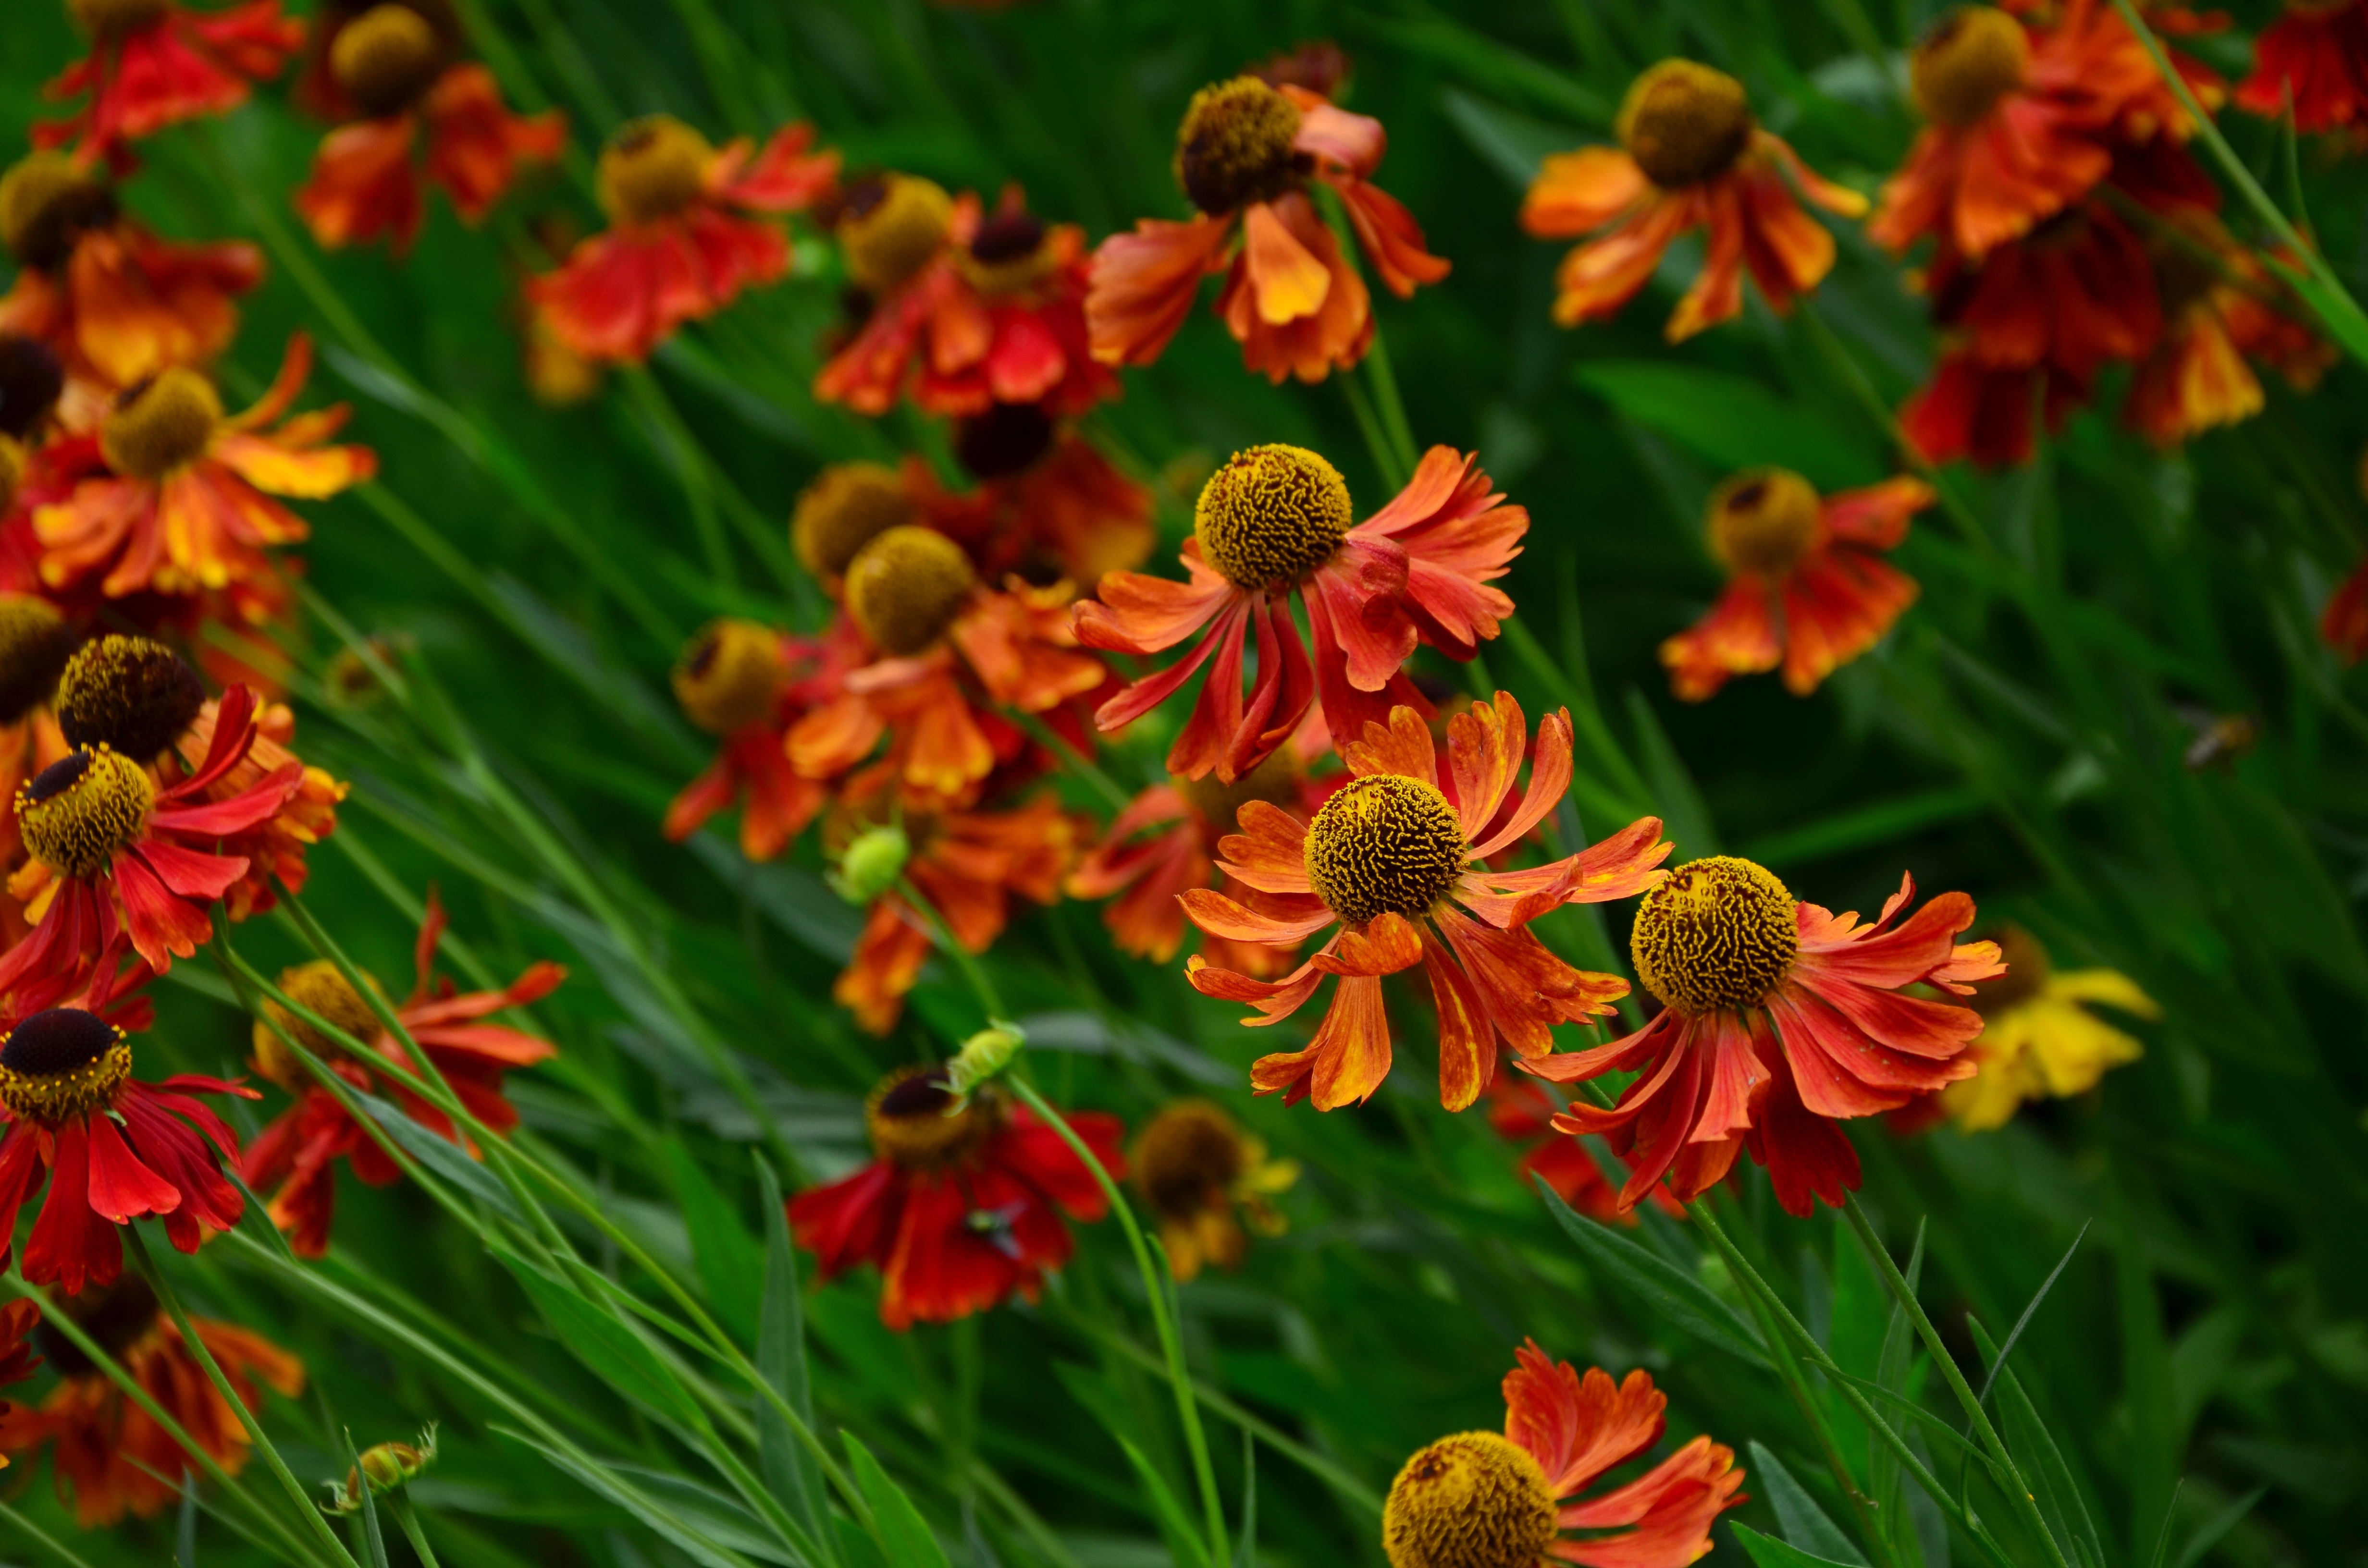
plant, meadow, prairie, flower, botany, garden, flora, wildflower, daylily, composites, macro photography, ornamental plant, garden plant, flowering plant, crocosmia, sun brews, helenium, crocosmia crocosmiiflora, land plant